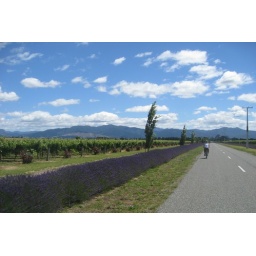
Lucky for us the road was flat - though it seemed pretty far between wineries by bike